Yantarny, Kaliningrad Oblast

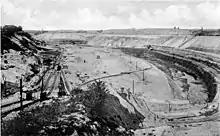
Local amber quarry in the early 20th century

Palmnicken was founded in 1234 by the Teutonic Knights during the Northern Crusades, on the site of a previous Old Prussian settlement. In 1454, it was incorporated by King Casimir IV Jagiellon to the Kingdom of Poland upon the request of the anti-Teutonic Prussian Confederation. After the subsequent Thirteen Years' War, the longest of all Polish–Teutonic wars, since 1466, it formed part of Poland as a fief held by the Teutonic Order. After the secularization of the Teutonic Knights' Prussian lands in 1525, it became part of the Duchy of Prussia, a vassal duchy of the Kingdom of Poland. During the Polish–Swedish wars, Palmnicken was one of several towns in the region occupied by Sweden, who remained in the town for six years.